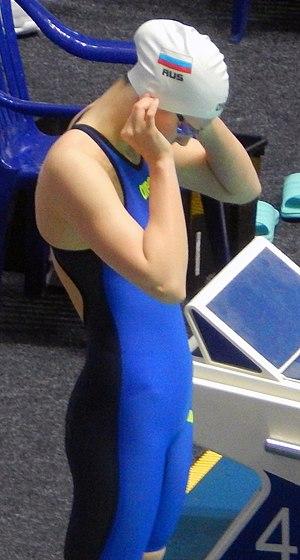
Daria Andreïevna Vaskina, née le 30 juillet 2002, est une nageuse russe spécialiste du dos. Elle est médaillée de bronze mondiale en 2019.